Lancia Delta S4

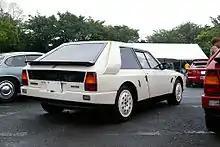
Rear view of an S4 "Stradale".

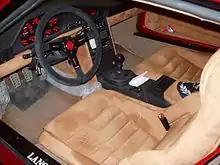
S4 "Stradale" interior.

In competition, the car won its first event, the 1985 RAC Rally in the hands of Henri Toivonen and carried Markku Alén to second in the drivers' championship the following year. For two weeks after the end of the 1986 season Alen was champion until the FIA annulled the results of the Sanremo Rally due to irregular technical scrutineering. Alén had won that event and the loss of points handed the title to Peugeot's Juha Kankkunen. All told, in 1986 there were three wins for the Delta S4 (San Remo not included). The Monte Carlo Rally by Toivonen, Rally Argentina by Massimo Biasion and the Olympus Rally by Alén. The car also won the 1986 European Rally Championship with Italian driver Fabrizio Tabaton, whose car was run by Italian team HF GRIFONE in ESSO livery. The factory supported Jolly Club team also ran cars in livery, one of which was for Dario Cerrato. The car competed at every rally that year except for the extremely demanding and gruelling Safari Rally in Kenya, where Lancia decided that the Delta S4 was not developed enough for that event, so they decided to use the older 037 for Alen, Biasion and three local drivers who were regulars in the event.